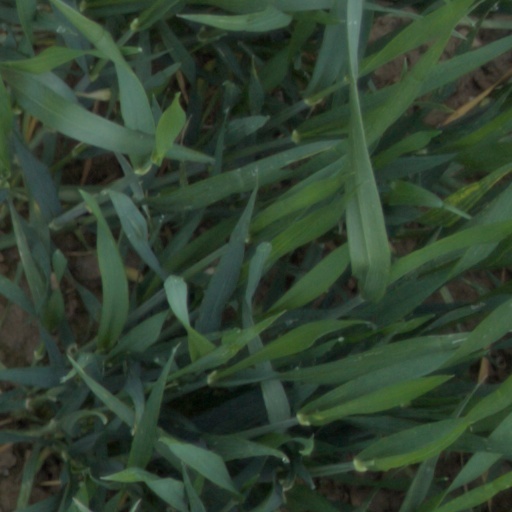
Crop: wheat